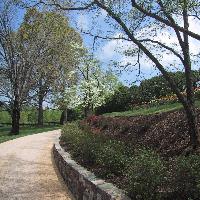
Weather: sun or clear